Italian language in Slovenia

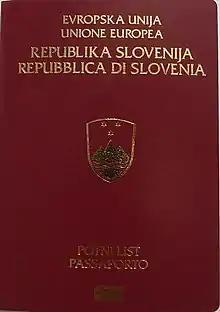
Bilingual, Slovene-Italian, issue of the Slovenian passport

Italian is co-official with Slovene in four municipalities in the Slovenian portion of Istria: Piran, Koper, Izola and Ankaran. The official census, carried out in 2002, reported 2,258 ethnic Italians in the country (0.11% of the total population). However, 3,762 people (0.2% of the total population and a slight dip from the number in the 1991 census) reported themselves to be mother tongue speakers of the language, of whom 1,832 declared themselves as being ethnic Italian, 1,195 as ethnic Slovenes, 34 as Croats, and 37 belonged to an ethnicity that was not listed.